Hudson–Bergen Light Rail

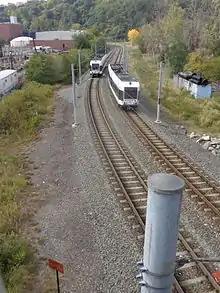
17th Street at Hoboken–Weehawken line

In May 2011 NJT announced a plan for extension of the West Side Branch. The project, which requires the approval of the metropolitan planning organization, North Jersey Transportation Planning Authority, to be eligible for federal funding, is estimated to cost $171.6 million. The extension is part of a broader plan to transform the far West Side of Jersey City from previous industrial uses to mixed-use communities that also includes the development of the West Campus of New Jersey City University (currently under construction) and conversion of Route 440 to an urban boulevard.